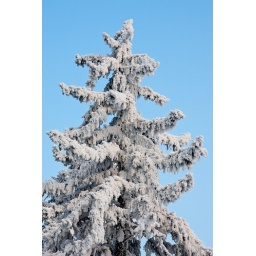
Snow covering pine tree in winter